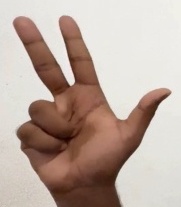
ASL sign: 3